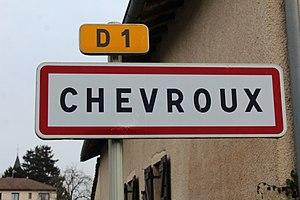
Panneau d'entrée dans Chevroux, dans l'Ain.
Chevroux est une commune française, située dans le département de l'Ain en région Auvergne-Rhône-Alpes.